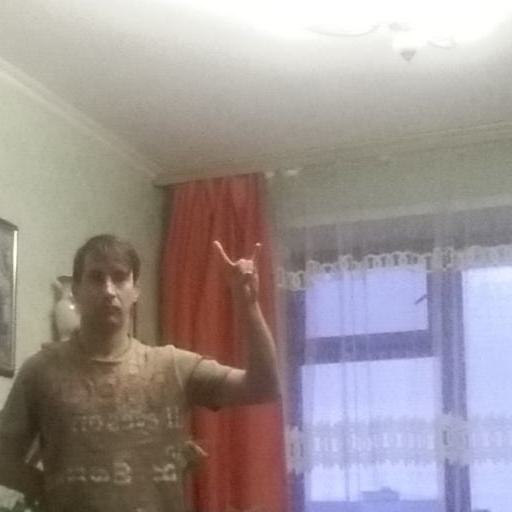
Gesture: rock